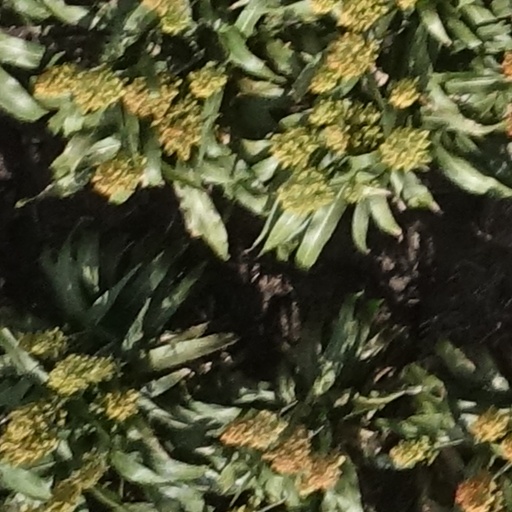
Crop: sorghum